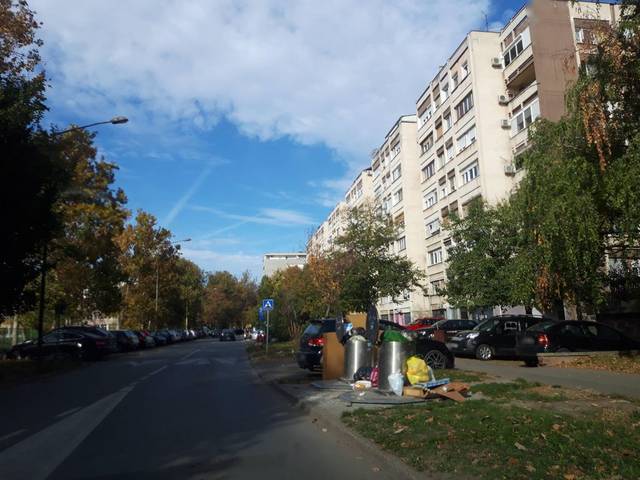
Region: Serbia
Coordinates: 45.26, 19.83